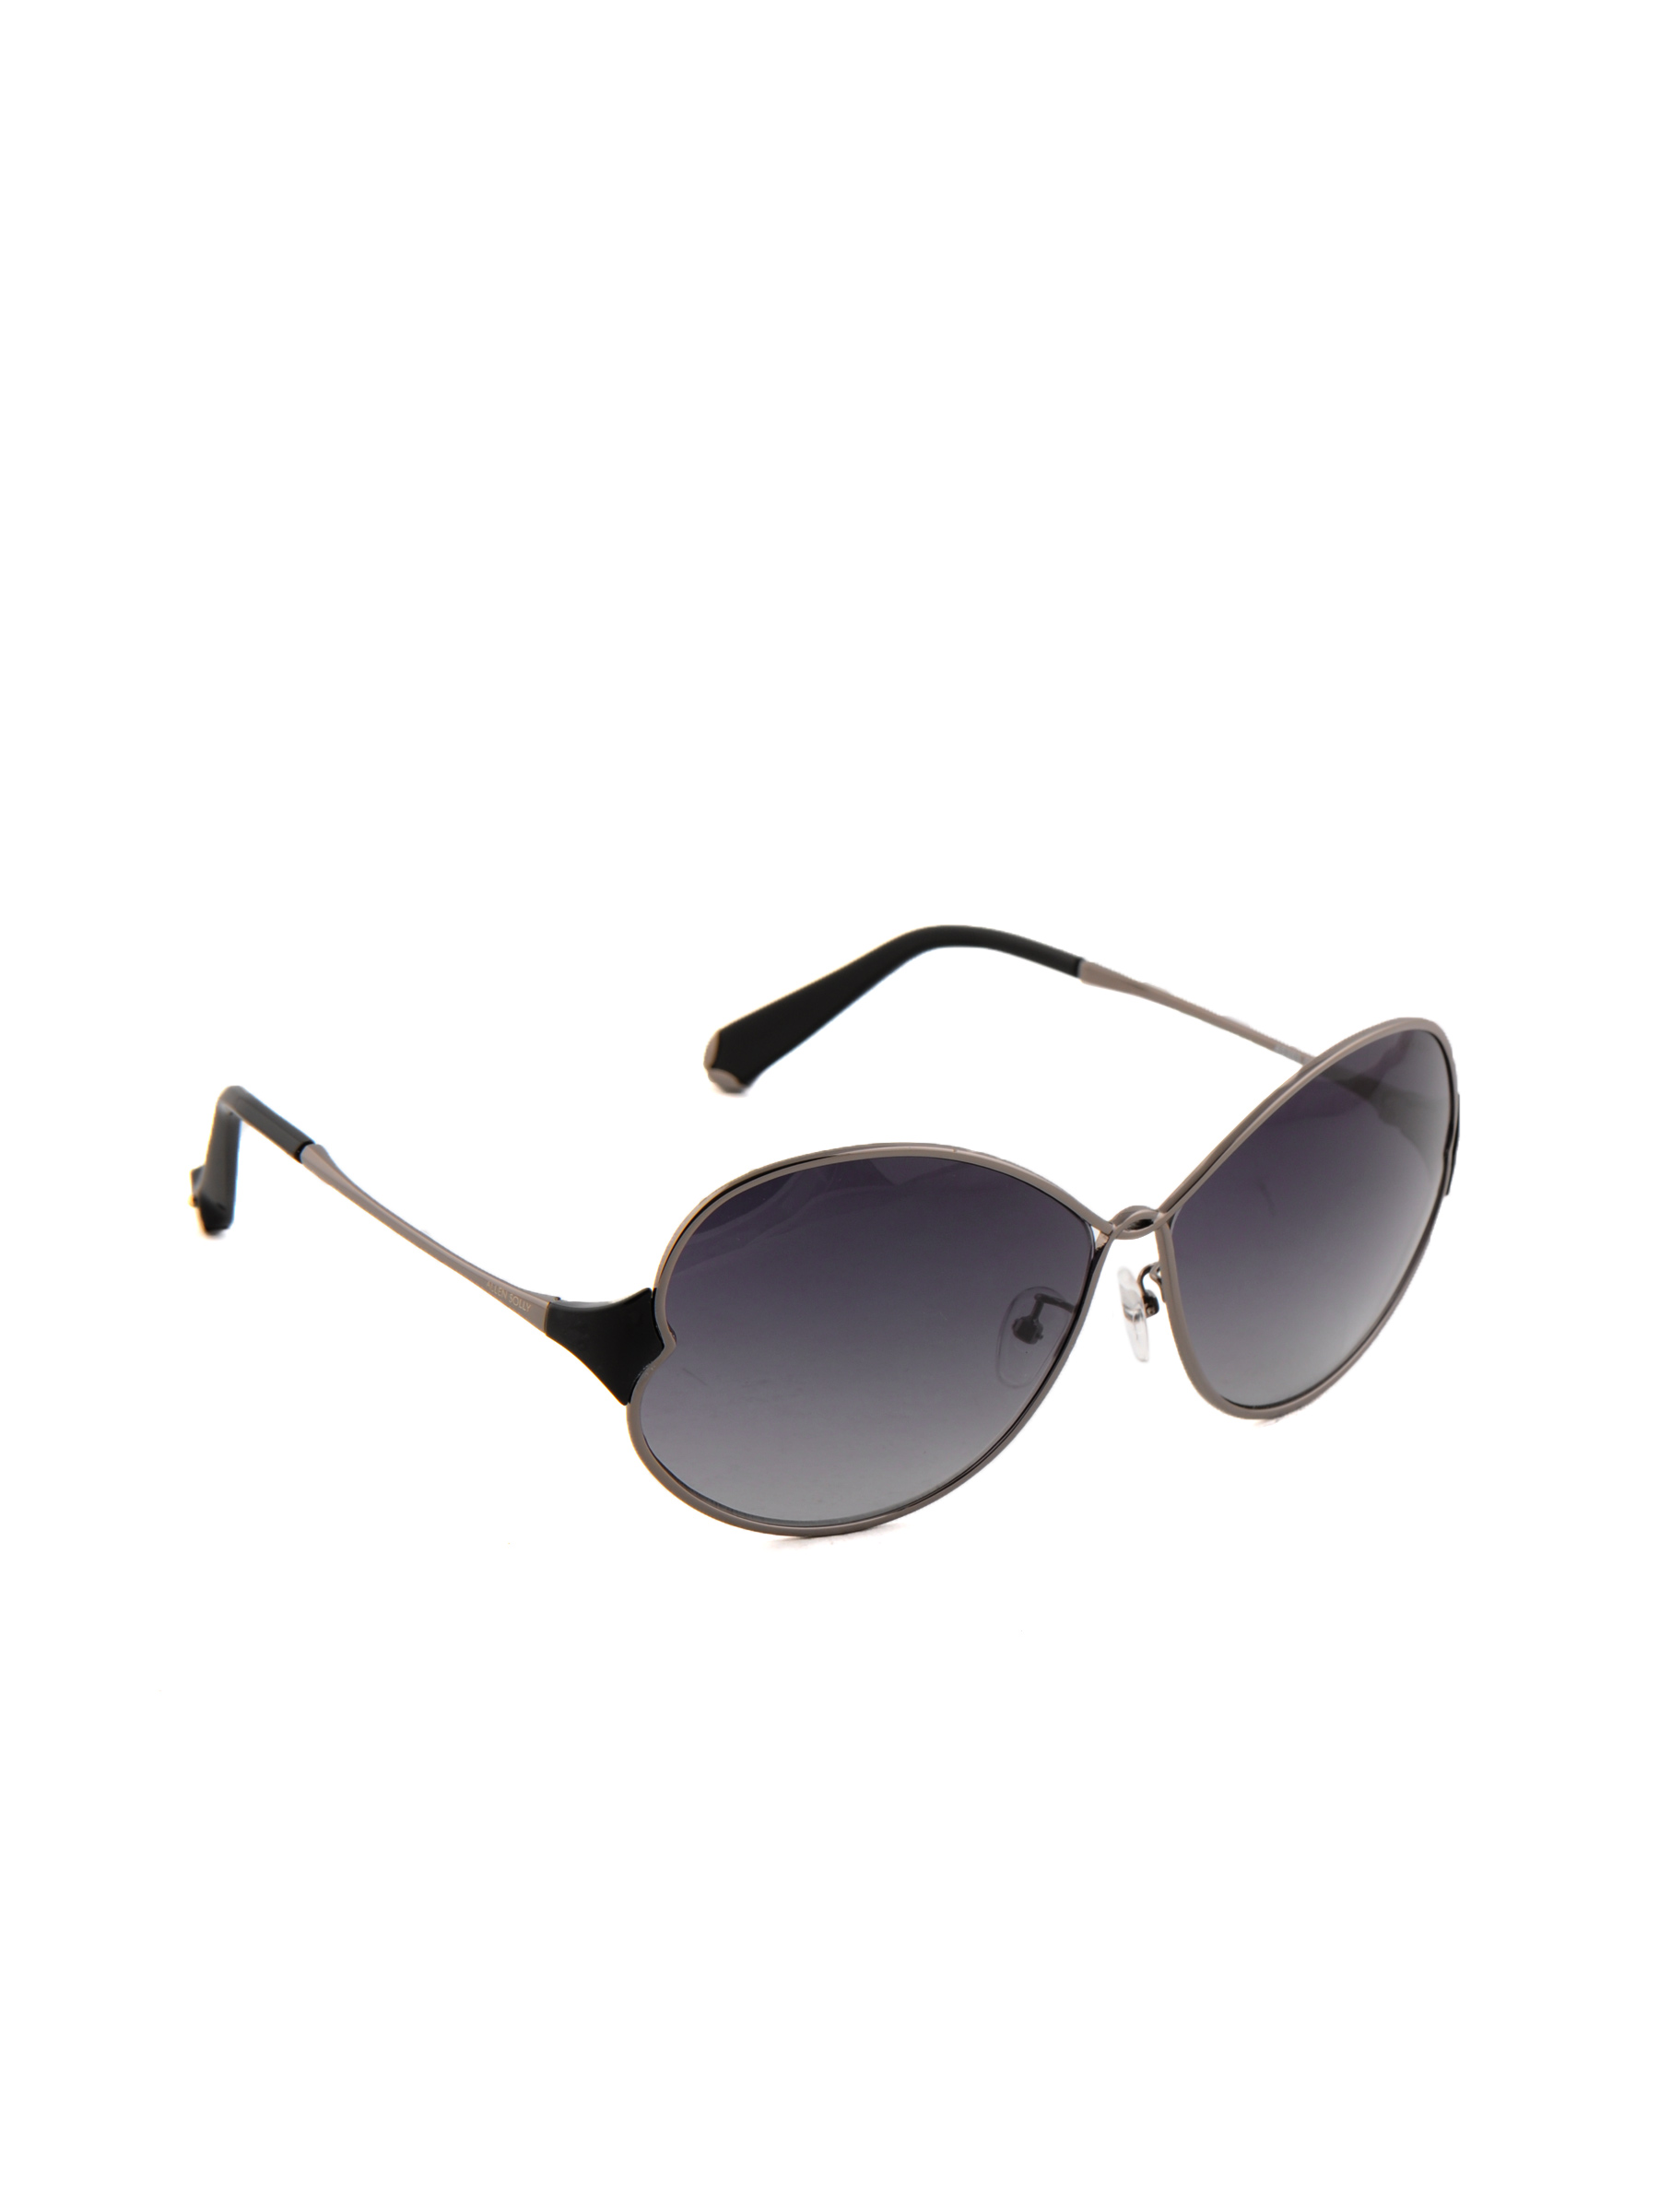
Allen Solly Women Sunglasses AS203-C3
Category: Accessories / Eyewear / Sunglasses
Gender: Women
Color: Black
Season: Winter 2016
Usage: Casual